Dunnes Stores

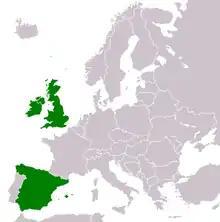
Countries with Dunnes Stores locations (in the United Kingdom, only operating in Northern Ireland)

In the meantime, the alleged unorthodoxy of Ben Dunne Jr.'s business practices, which included funnelling Dunnes Stores funds into the offshore bank accounts of a number of Irish political figures, brought the company once again into the limelight in the late-1990s. The resulting political scandal had an additional consequence for the very private company, when the government announced in 1997 that it would appoint an authorised officer to inquire into the company's business practices under Ben Dunne Jr.